Internal resistance to apartheid

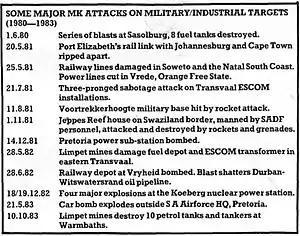
List of attacks attributed to MK in South Africa between 1980 and 1983.

Mandela began planning for MK members to be given military training outside South Africa and slipped past authorities as he himself moved in and out of the country, earning him the moniker "The Black Pimpernel". Mandela initially avoided arrest within South Africa, but in August 1962, after receiving some inside information, the police put up a roadblock and captured him. MK's success declined with his arrest and the police infiltrated the organisation.